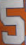
Number: 5